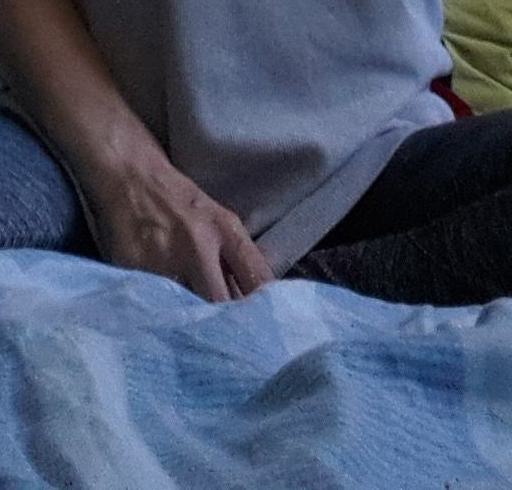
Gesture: no_gesture